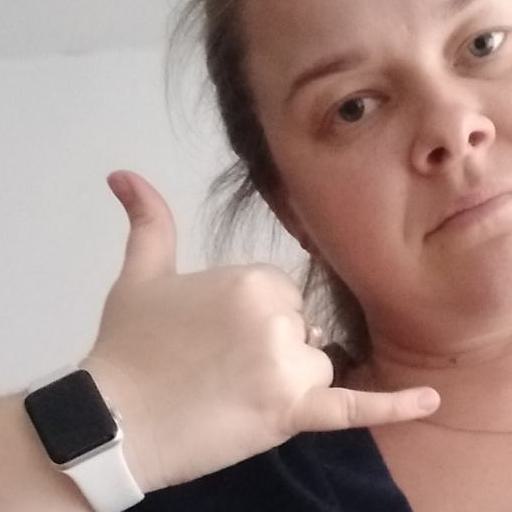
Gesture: call